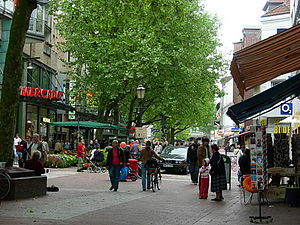
Hamburg-Ottensen / Historie / Under Preussen
Hovedgaden i Ottensen, tæt ved banegården
Ottensen er en bydel i Bezirk Altona i den tyske bystat Hamborg.